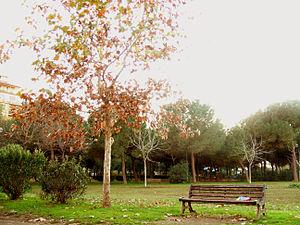
La Villa Gordiani est un parc archéologique de Rome, situé via Prenestina, qui contient les restes d'une grande villa patricienne, traditionnellement identifiée comme celle de la famille impériale des Gordiani, qui donna trois empereurs romains du IIIᵉ siècle, Gordien I, Gordien II et Gordien III.